Philipsburg, Sint Maarten

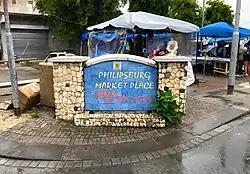
Philipsburg market

, the town had 1,894 inhabitants. Tourism accounts for major part of the economy of the island, with Philipsburg at the center of it. The town serves as a major point of entry to the island. It hosts the island's main and only deep water shipping port, where cruise ships and yachts dock. The port is capable of handling six ships and serves more than two million passengers per year. The Princess Juliana International Airport is located to the west of Philipsburg, and serves the town. The town has colourful buildings, with lodgings, restaurants, and markets to cater to tourists. Cultural festivals like the Soul Beach Music festival are aimed at developing tourism. The town hosts many historic monuments and buildings such as St. Martin of Tours' Church, Foga Salt Factory, and official buildings such as the Rinkhouse and Courthouse. There are various schools, and a public library is in Philipsburg.